Royal Norfolk Regiment

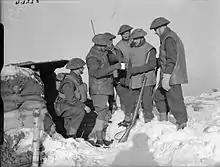
Men of the 2nd Battalion, Royal Norfolk Regiment receive their rum ration before going out on patrol in France, 26 January 1940.

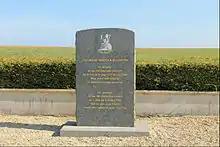
Monument at Biéville-Beuville, Normandy, in memory of 116 comrades who fell between D-Day 6 June and 9 July 1944

The regiment was renamed to the Royal Norfolk Regiment on 3 June 1935 to celebrate 250 years since the regiment was first raised and also to celebrate the Silver Jubilee of King George V. In 1940, the first decorations for gallantry awarded to the British Expeditionary Force in France were gained by men of the 2nd Battalion. Captain Frank Peter Barclay, was awarded the Military Cross, and Lance-Corporal Davis the Military Medal. Captain F.P. Barclay would later lead the 1st Battalion in the North West Europe campaign towards the end of the war. Five members of the Royal Norfolks, the highest number of any British Army regiment during the Second World War, were awarded the Victoria Cross: